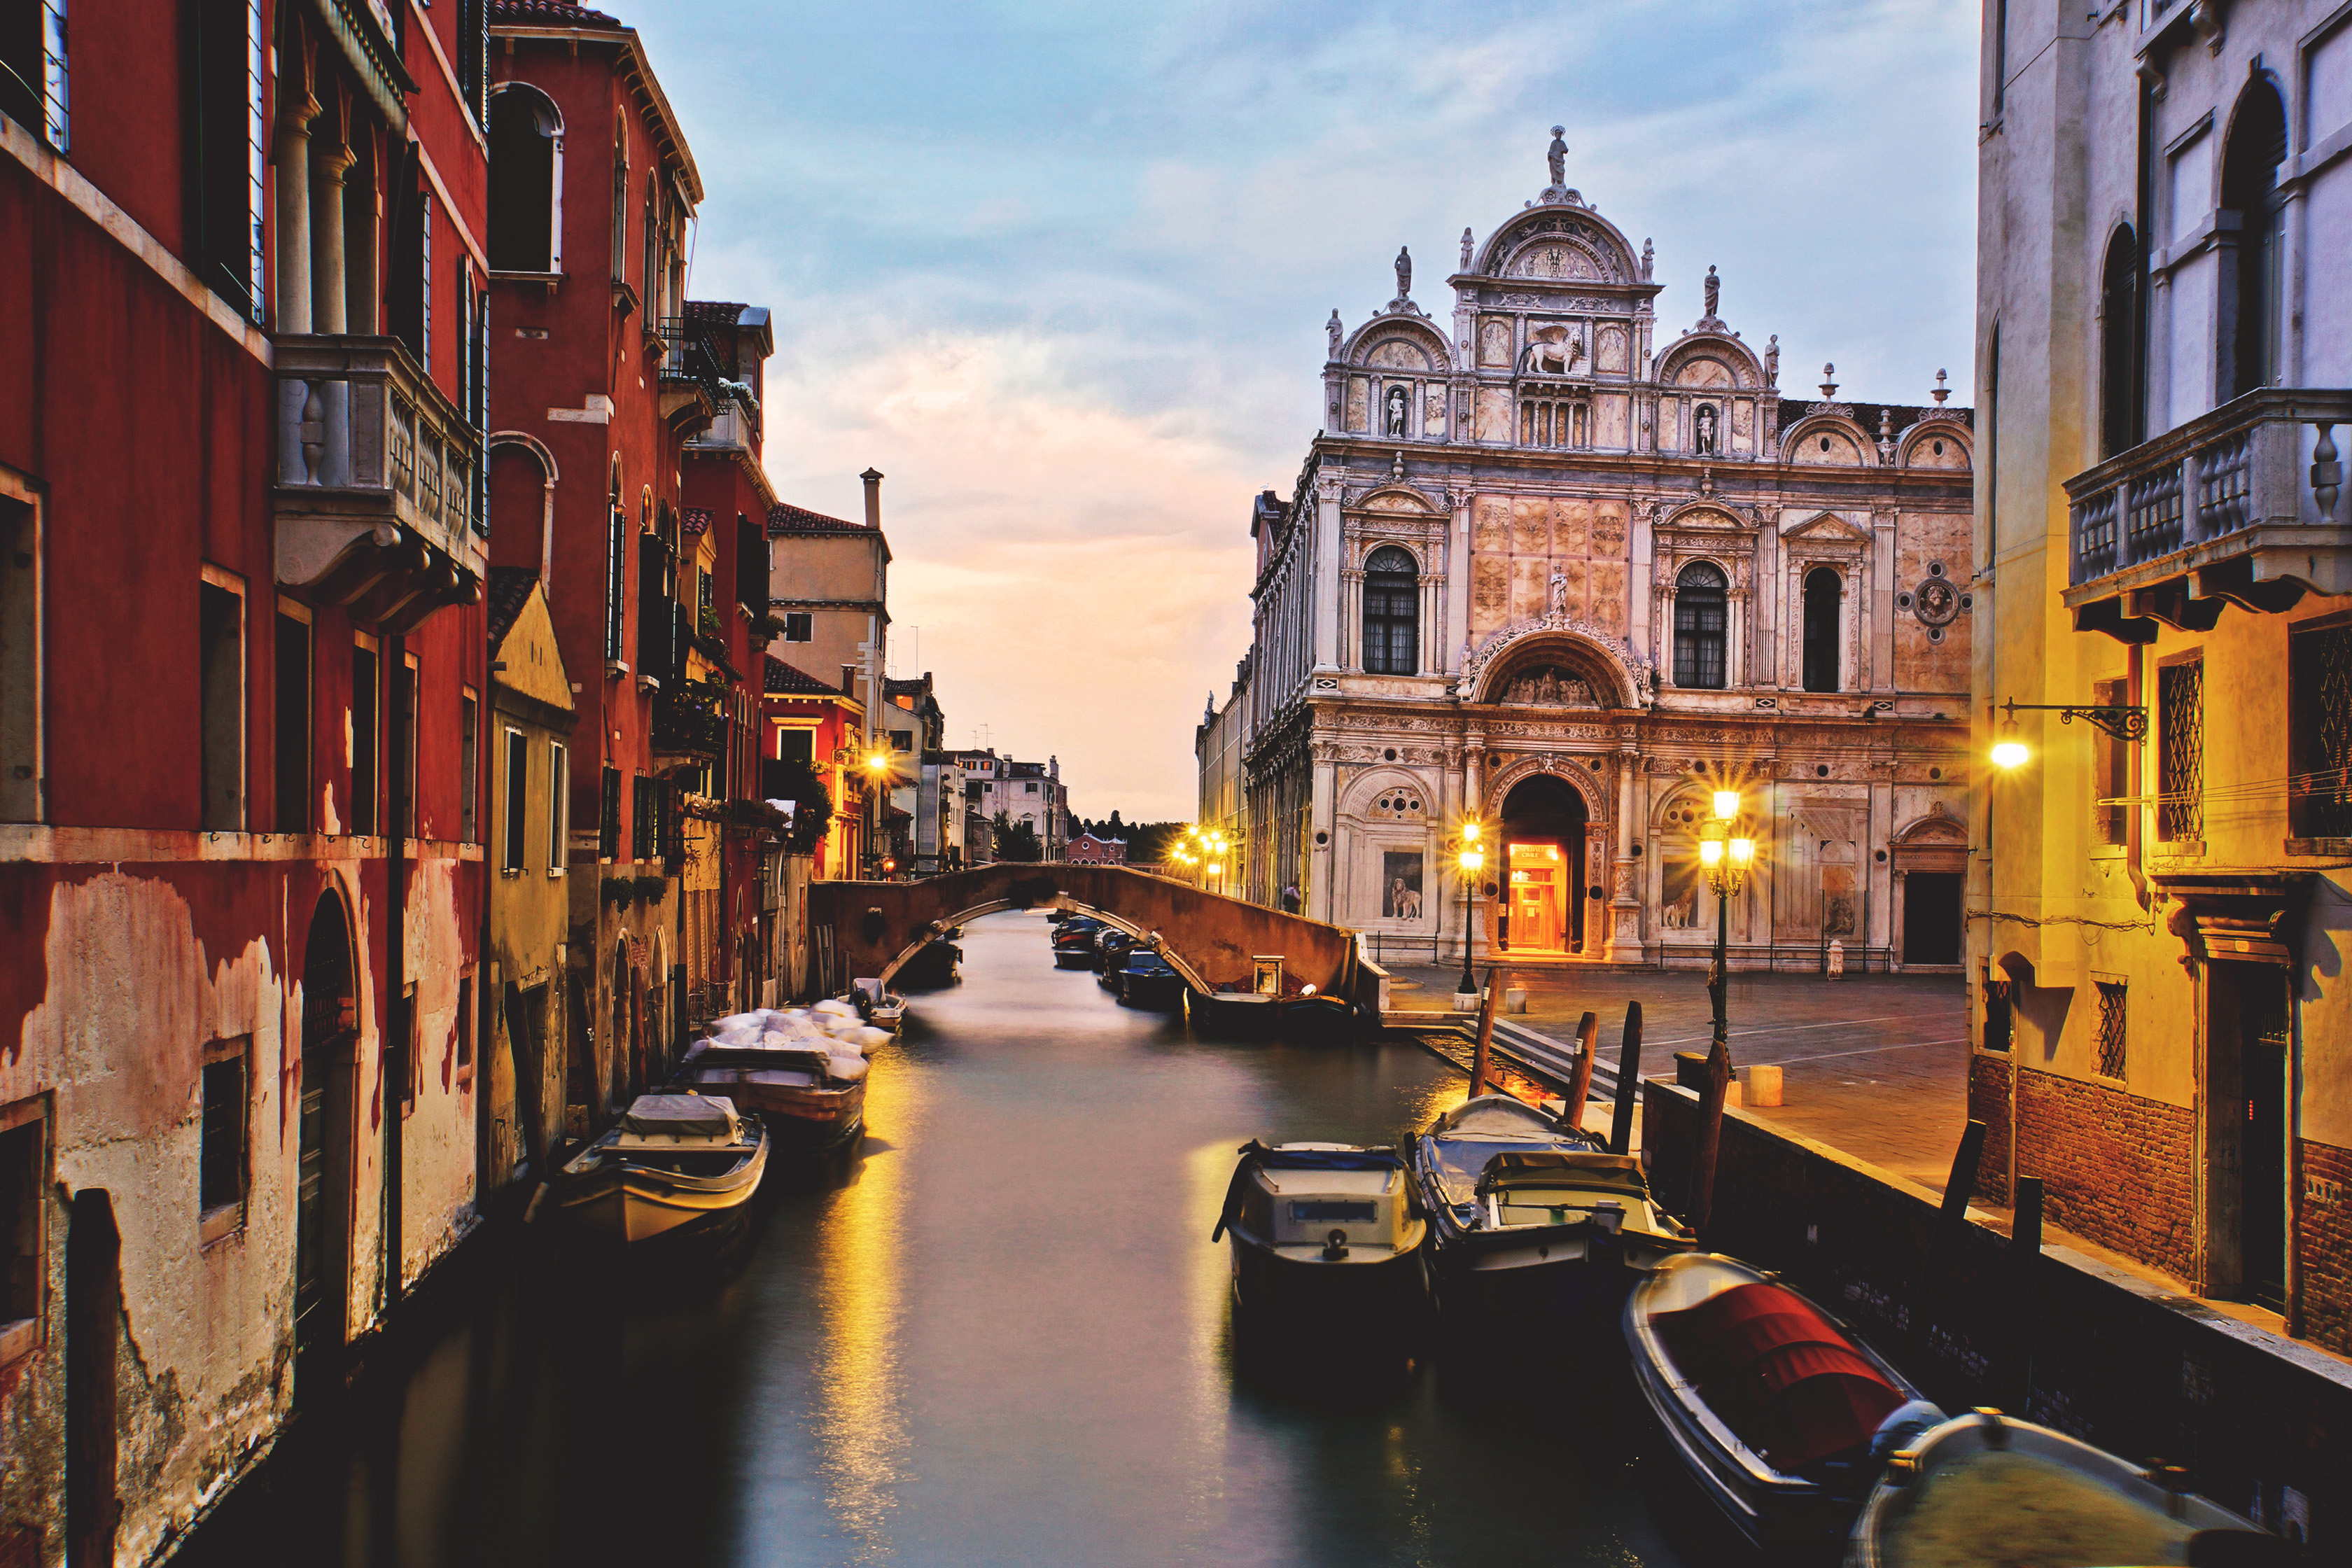
canal, waterway, town, sky, channel, city, architecture, building, water, reflection, boat, gondola, cityscape, metropolis, evening, basilica, tourism, vehicle, street, night, painting, watercraft, travel, church